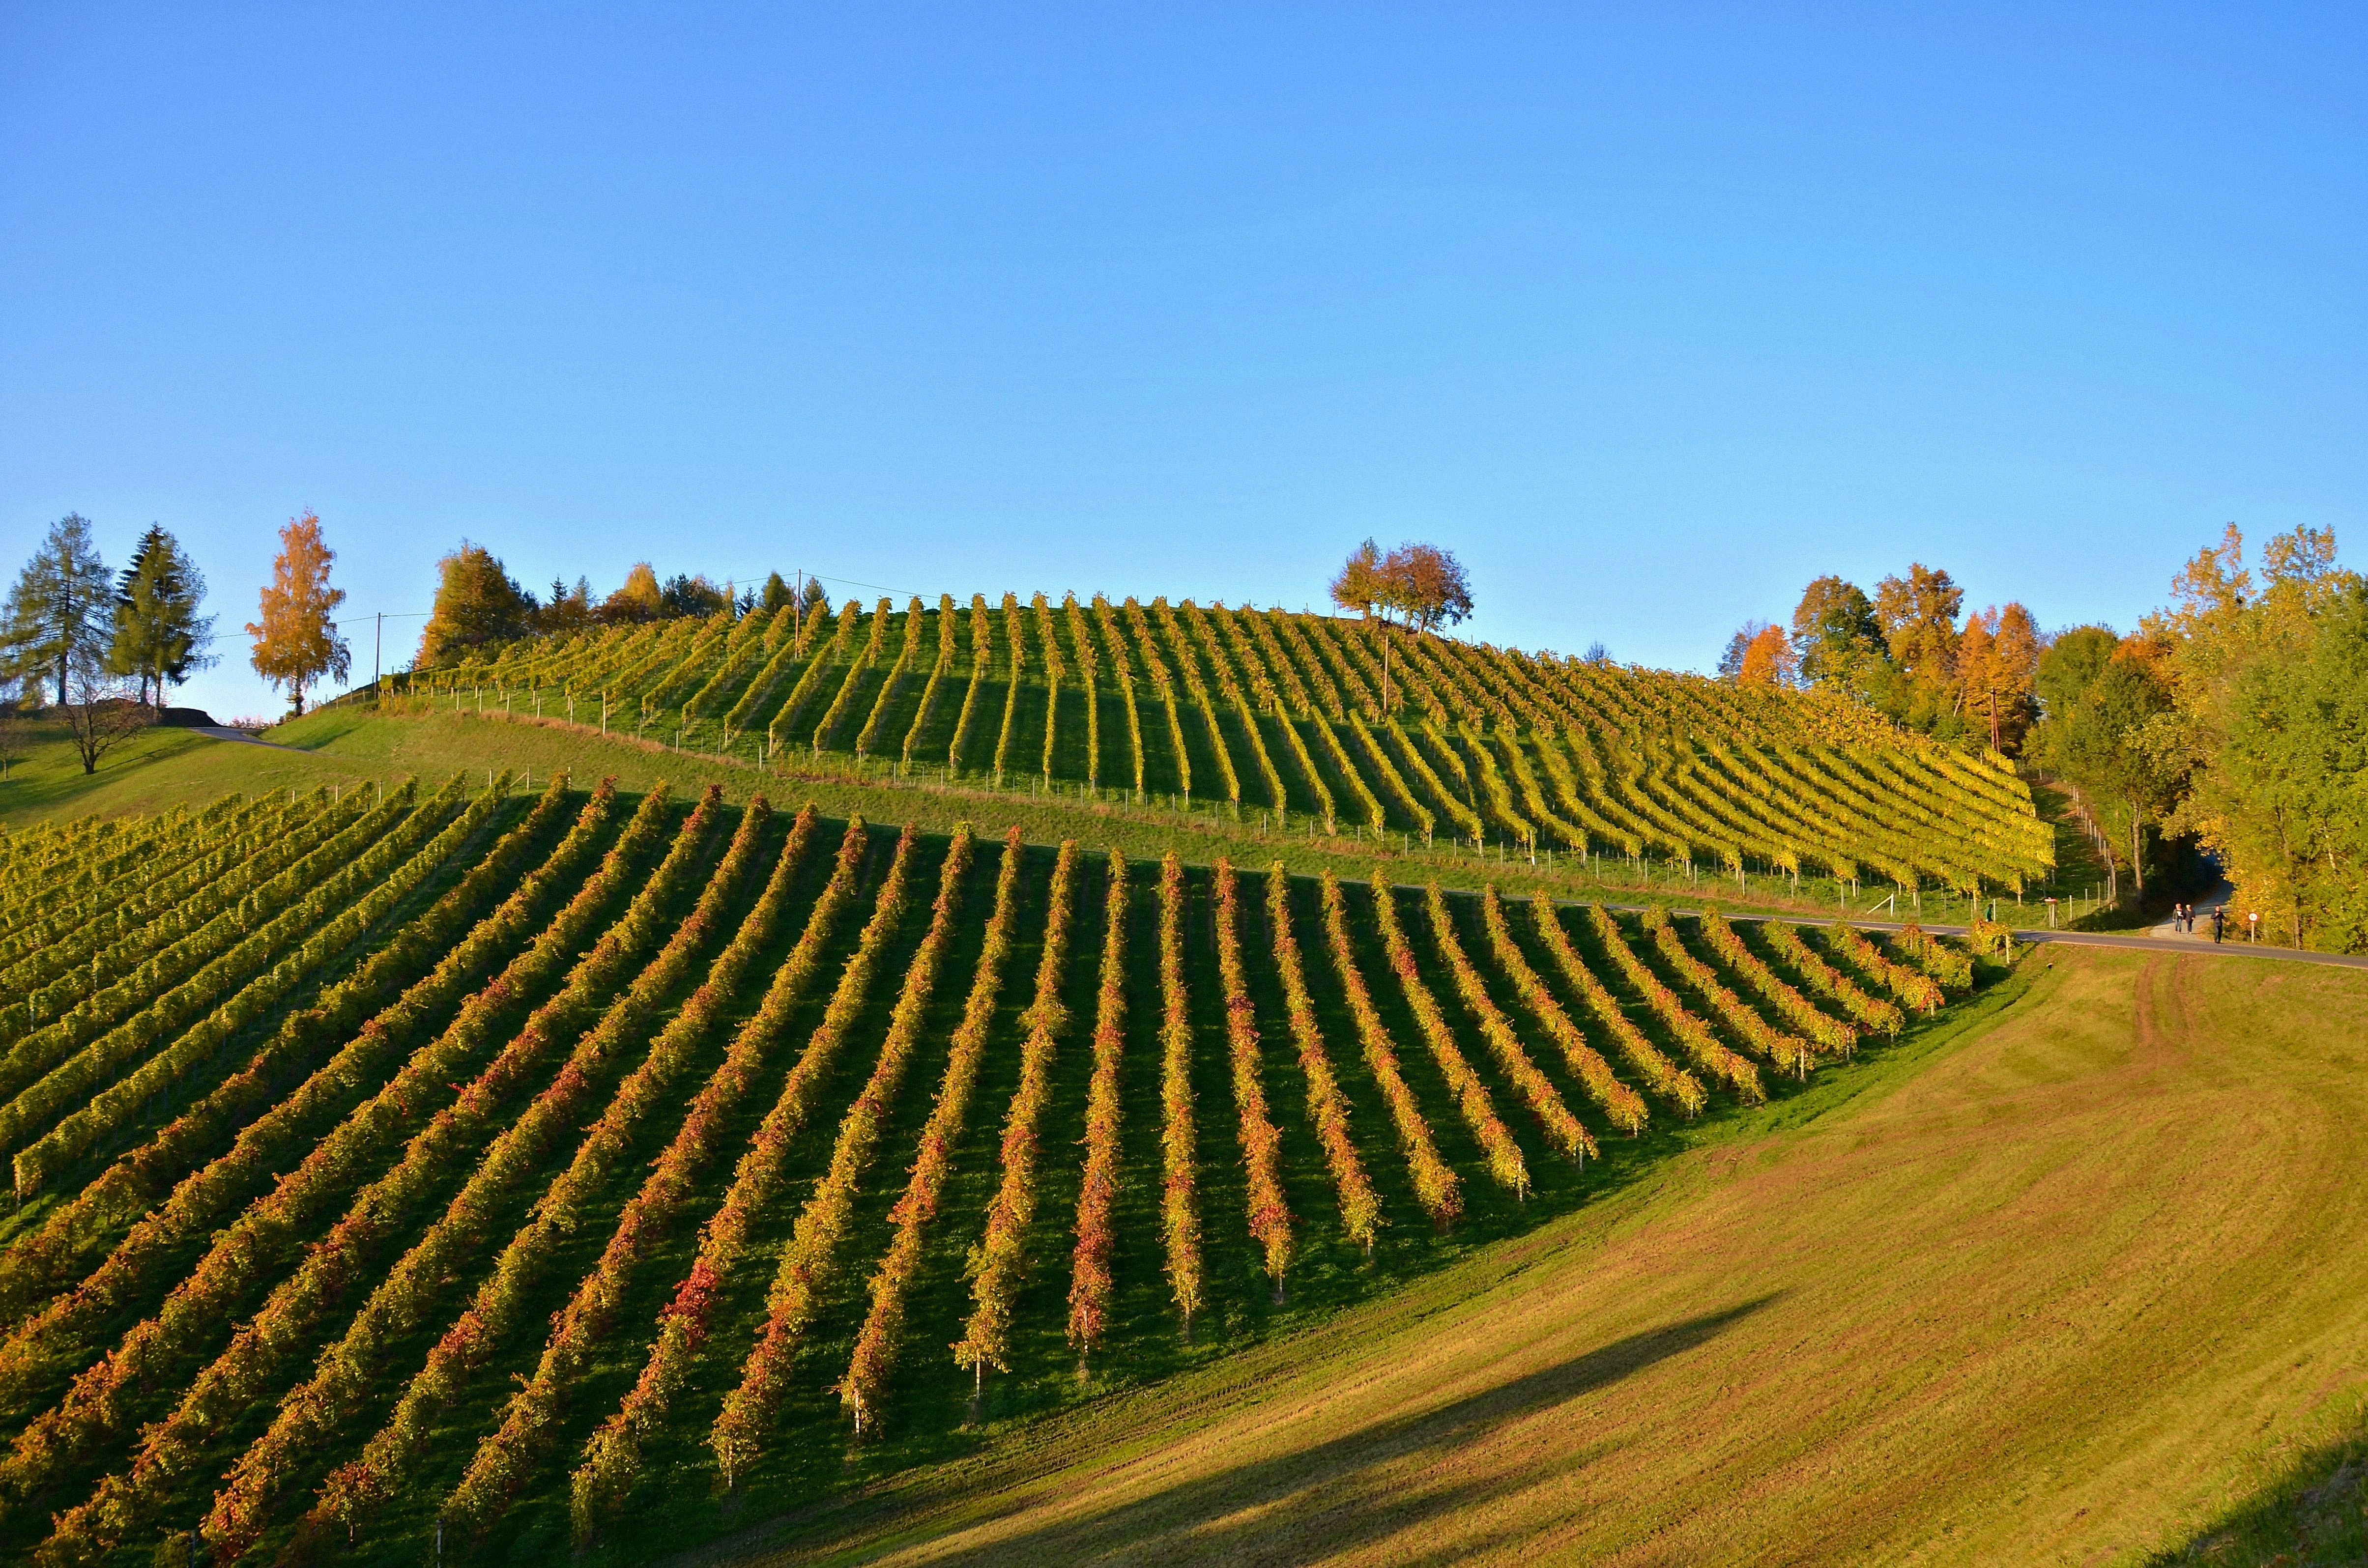
landscape, nature, sky, vineyard, field, farm, hill, autumn, soil, agriculture, plain, terrace, grassland, plantation, autumn landscape, rural area, paddy field, grass family